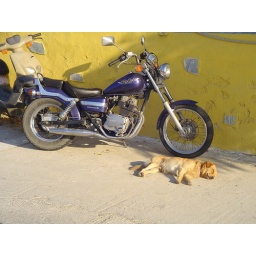
The dog is clearly impressed by the Honda Chopper bike :-)